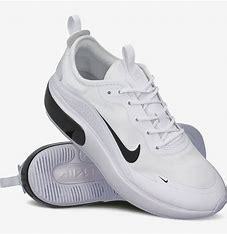
Brand: Nike
Model: Air Max DIA